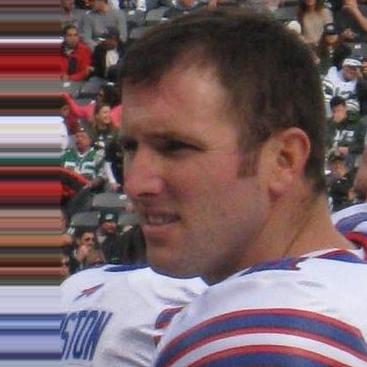
Age: 26